Natural arch

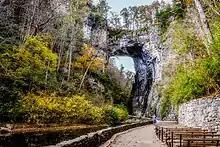
Natural Bridge, Virginia

Weather-eroded arches begin their formation as deep cracks which penetrate into a sandstone layer. Erosion occurring within the cracks wears away exposed rock layers and enlarges the surface cracks isolating narrow sandstone walls which are called fins. Alternating frosts and thawing cause crumbling and flaking of the porous sandstone and eventually cut through some of the fins. The resulting holes become enlarged to arch proportions by rockfalls and weathering. The arches eventually collapse leaving only buttresses that in time will erode.